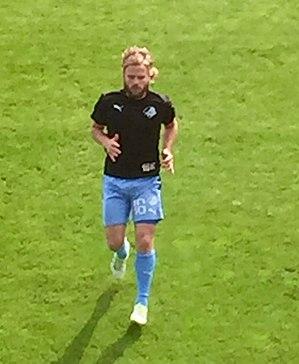
Kasper Fisker, né le 22 mai 1988 à Randers, est un footballeur danois, qui évolue au poste de milieu de terrain au Brøndby IF.